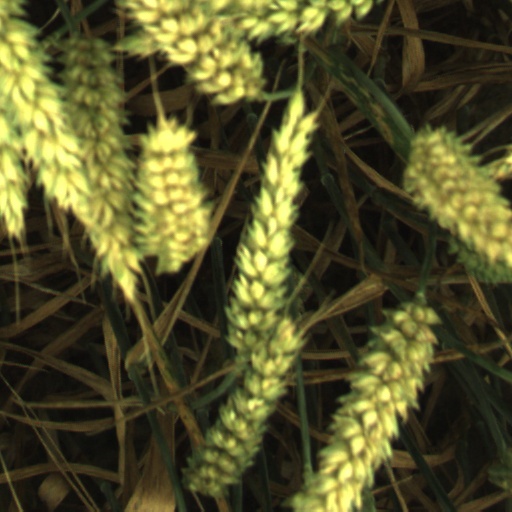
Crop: wheat